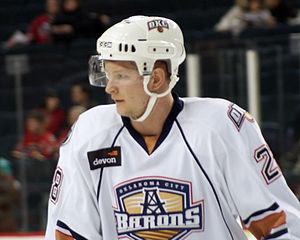
Johan Motin est un joueur professionnel suédois de hockey sur glace.